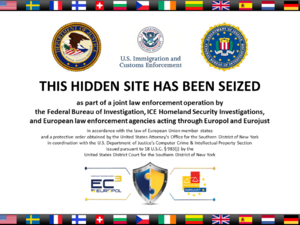
Silk Road
Skærmbillede af siet efter nedlukningen
Silk Road var et online sort marked på det Dybe net. Det blev drevet som en skjult Tor-service, således at besøgende kunne færdes anonymt uden at risikere potentiel trafikovervågning. Hjemmesiden blev lanceret i januar 2011 af Ross William Ulbricht. Stifteren bag hjemmesiden blev anholdt og siden lukket ned den 2. oktober 2013 af FBI. Under tiden kaldt "Amazon.com for ulovlige stoffer" eller "eBay for narkotika". I marts 2013 havde hjemmesiden 10.000 forskellige produkter til salg, 70% var narkotika.